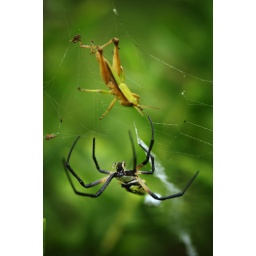
A black and yellow garden spider (Argiope aurantia) closes in on a grasshopper trapped in her web.